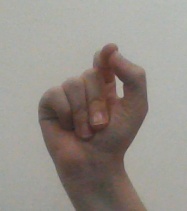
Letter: fa